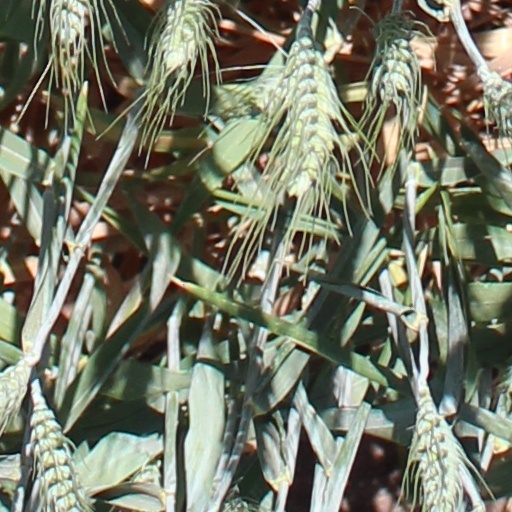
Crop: wheat